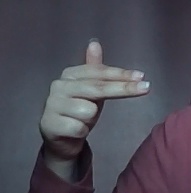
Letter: ghain